Bangka Island

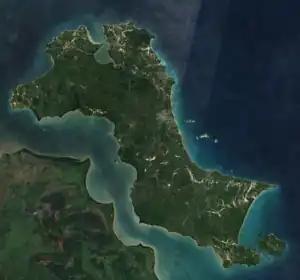
A satellite image of Bangka Island, 2022.

During the glacial periods, Bangka was connected to mainland Asia similarly with the larger islands of Java, Sumatra, and Borneo as part of the Sunda Shelf, and got separated once the sea level rose.